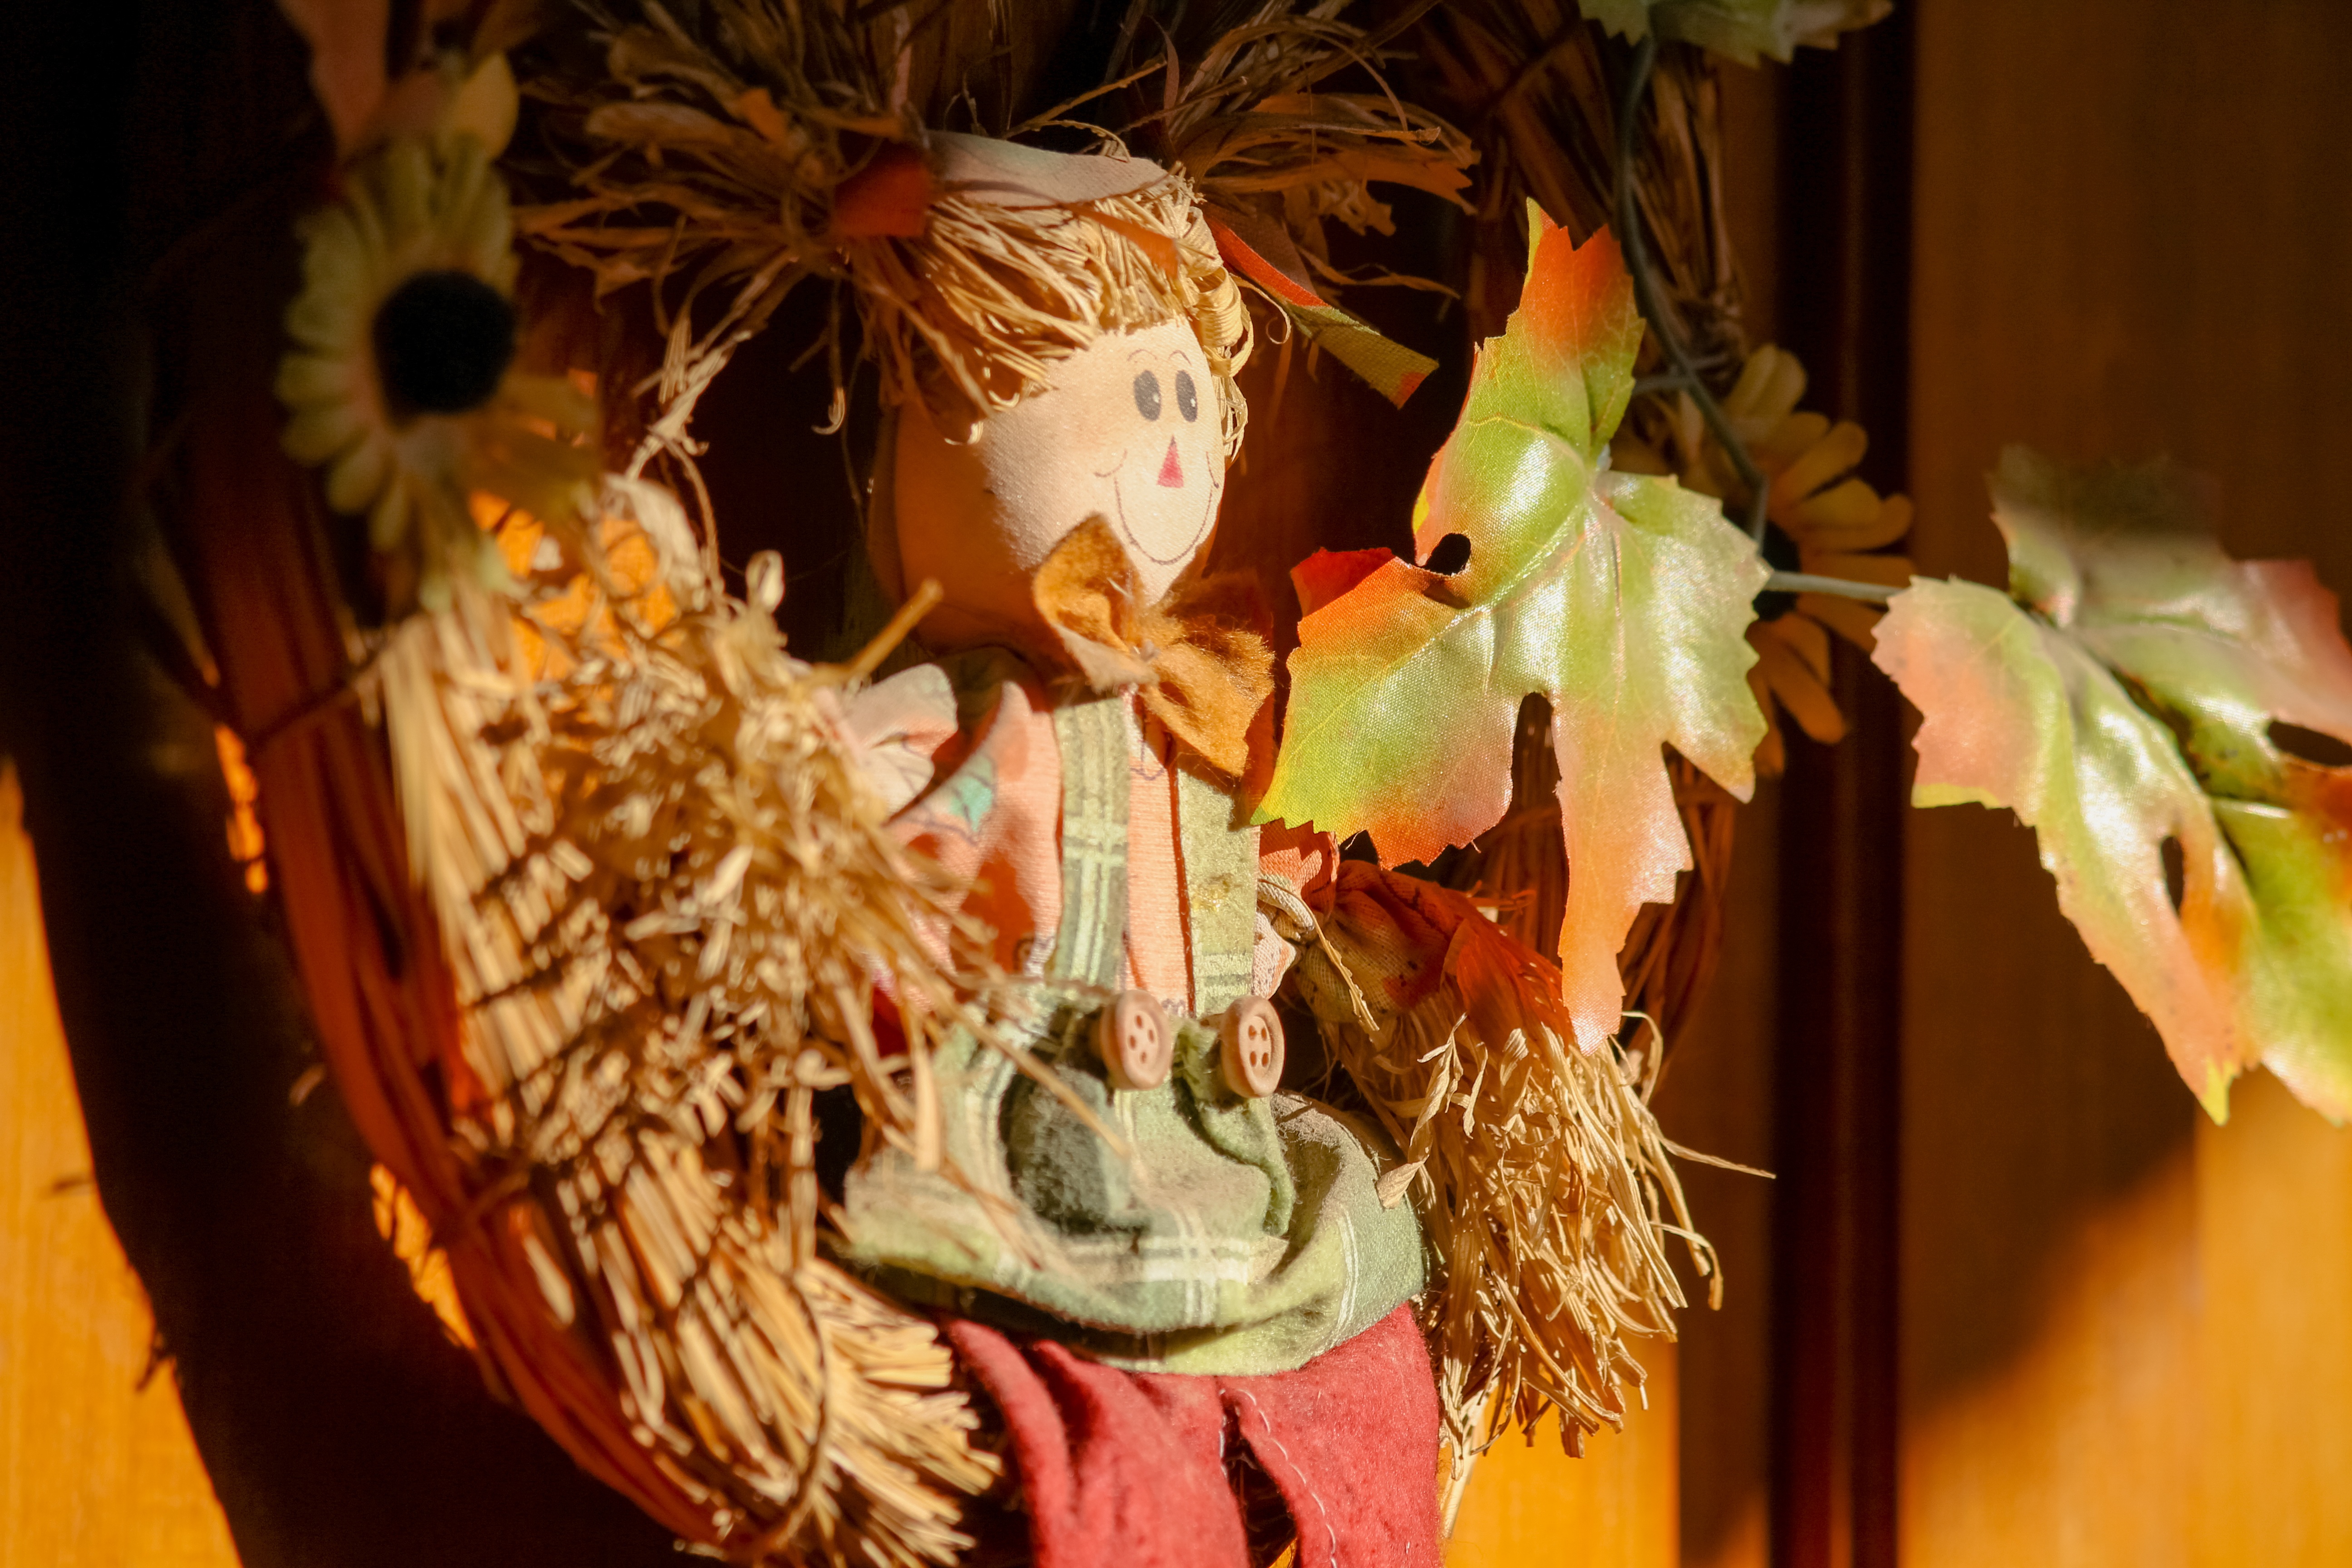
flower, autumn, yellow, door, toy, christmas decoration, leaves, traditional